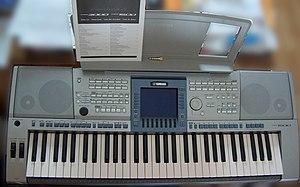
Ceci est une vue du dessus d'un PSR 1500 de Yamaha qui est ici éteint. C'est de ce synthétiseur que sont enregistrés les morceaux de SpeedyBoo.
La gamme PSR de la marque Yamaha regroupe un ensemble de synthétiseurs/arrangeurs.